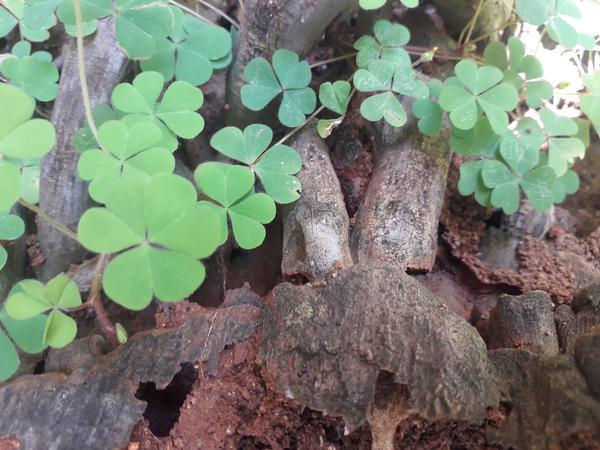
Plant: Wood_sorel